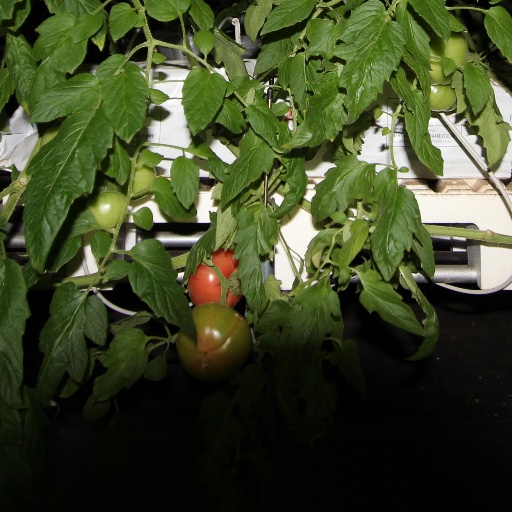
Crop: tomato